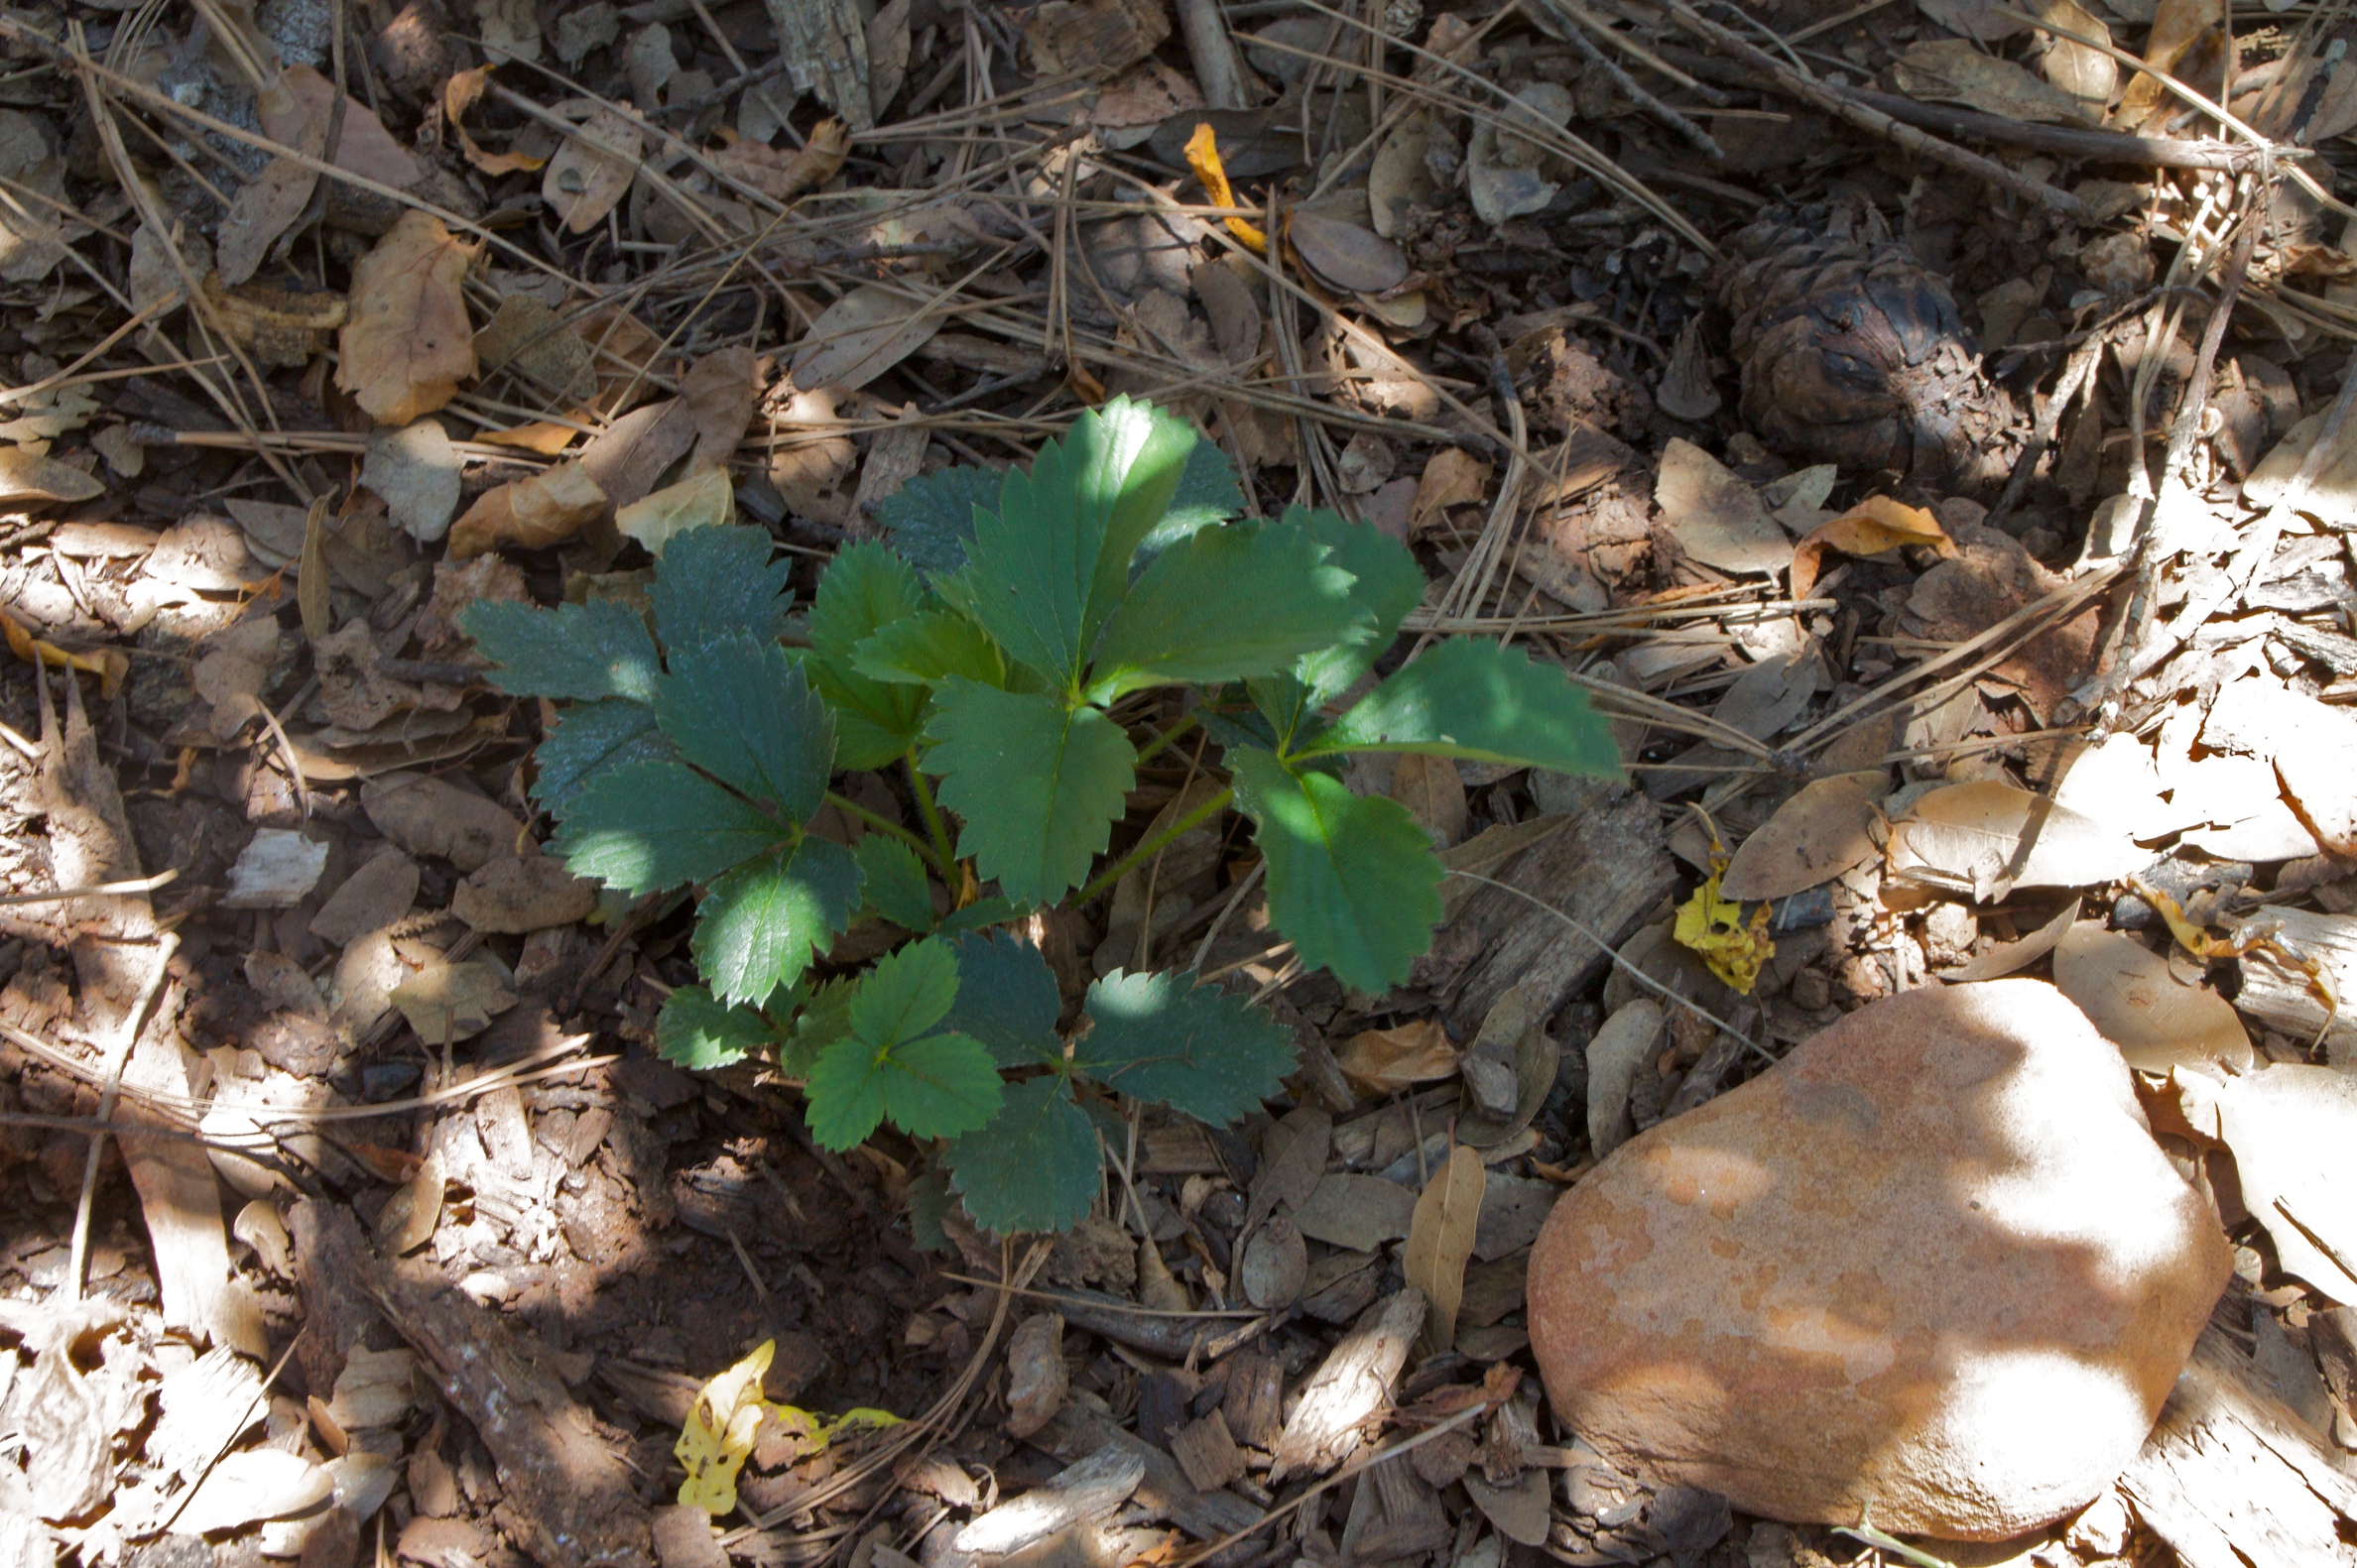
tree, plant, leaf, flower, wildlife, autumn, soil, flora, fauna, woodland, 18270mm